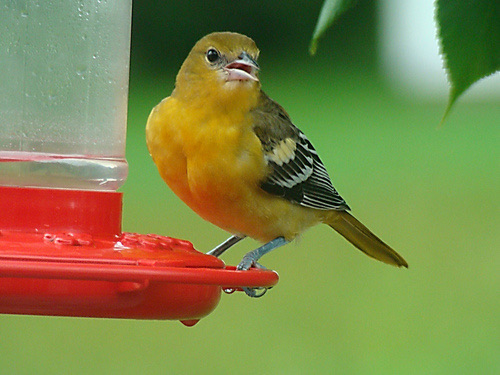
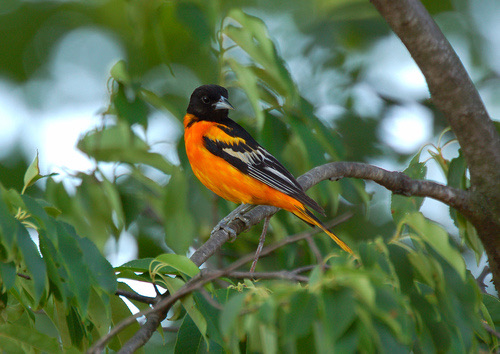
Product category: misc
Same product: yes